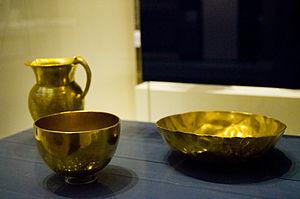
Le Trésor de l'Oxus est un ensemble de 170 objets en or ou en argent découverts à la fin du XIXᵉ siècle en Afghanistan et conservés désormais au British Museum. Ce trésor est le plus remarquable ensemble d'époque achéménide conservé.